Reformation Memorial, Copenhagen

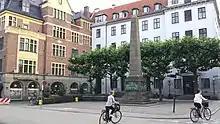

The Reformation Memorial (Danish: Reformationsmonumentet) is a memorial to the Reformation of Denmark located on Bispetorv in central Copenhagen, Denmark.